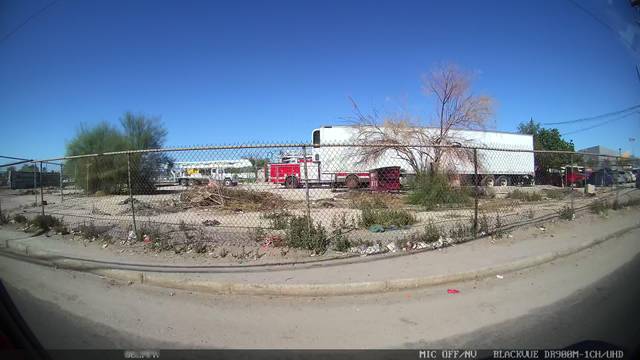
Region: Mexico
Coordinates: 32.651, -115.475